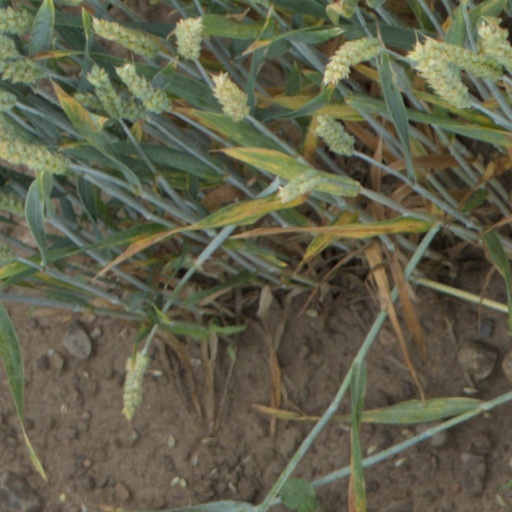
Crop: wheat